JŽ 664 locomotive

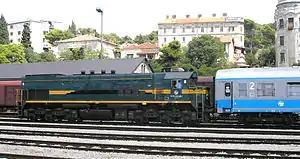
2062 038 locomotive (EMD G26) in Pula, Croatia

The JŽ 664 locomotives were a class of diesel locomotives operated by Yugoslav Railways. They are a GM-EMD export model of type EMD G26, subclass 664-0 was built by EMD, subclass 664-1 was built by Đuro Đaković from 1972 until 1984.